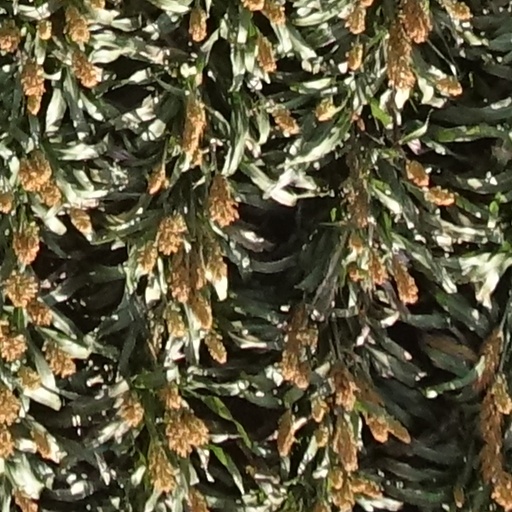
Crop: sorghum